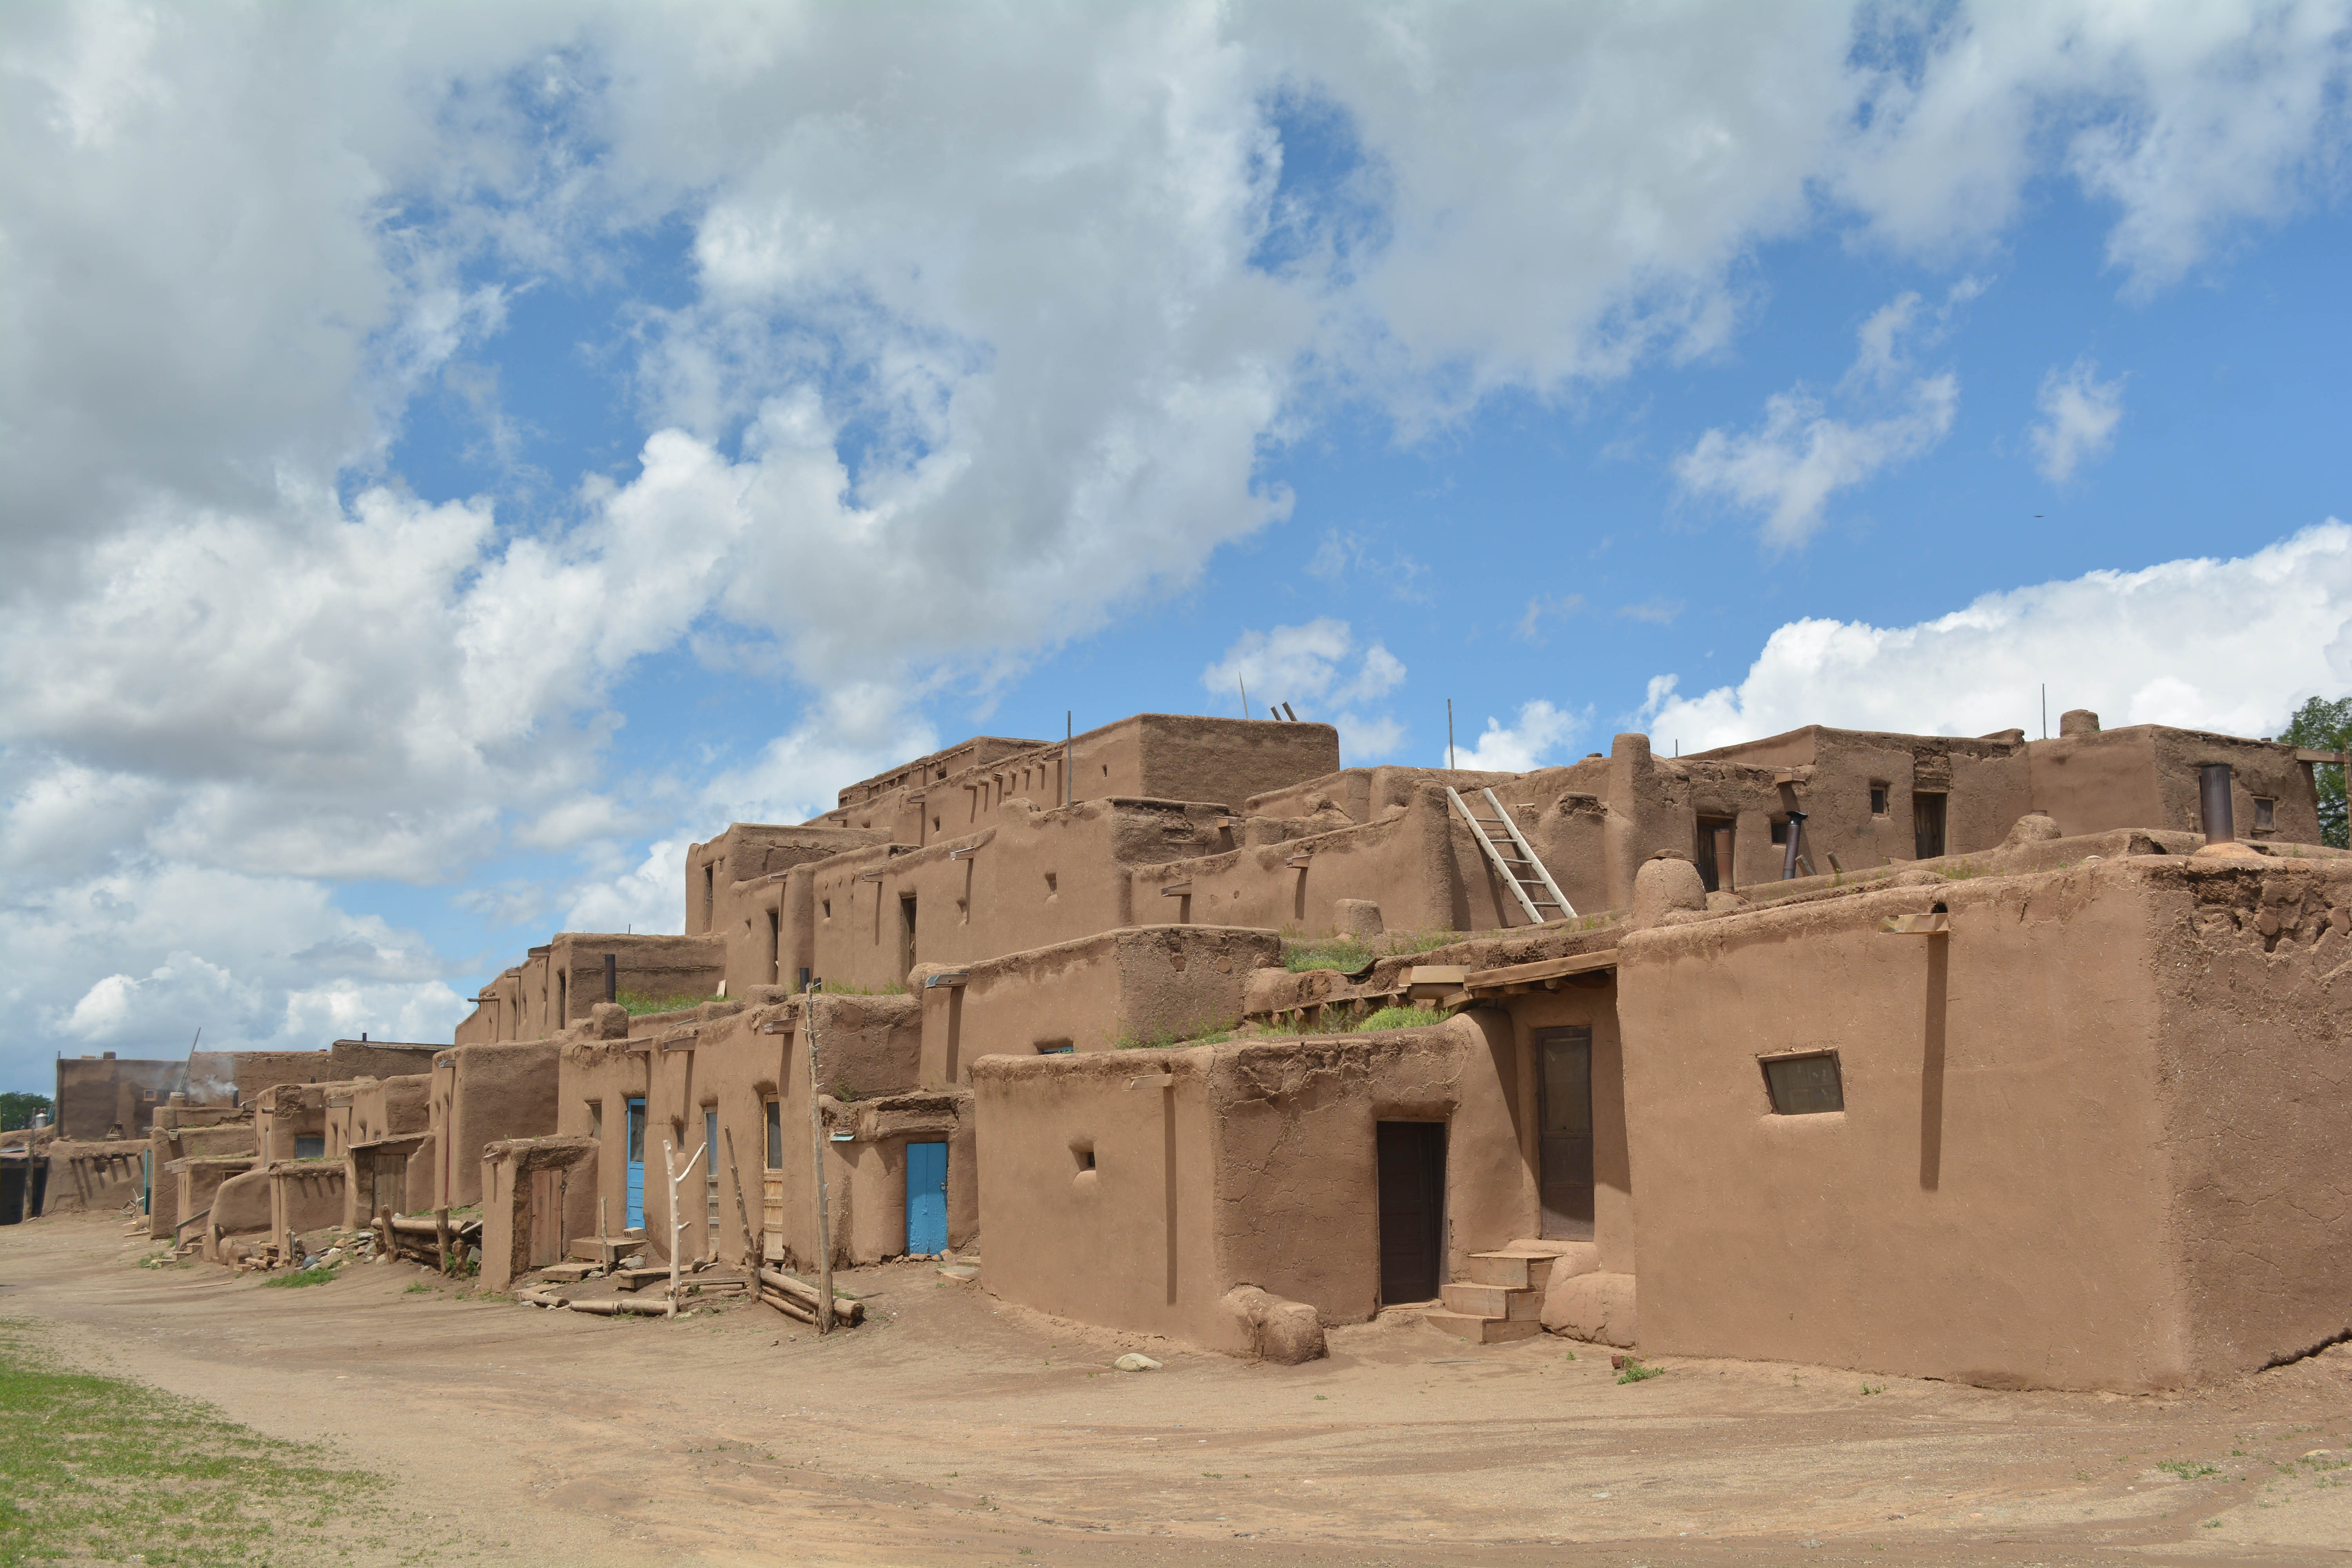
building, vacation, village, fortification, temple, ruins, santafe, truchas, northernnewmexico, pueblosantafe, wadi, archaeological site, ancient history